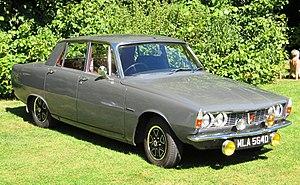
Rover 2000 1966